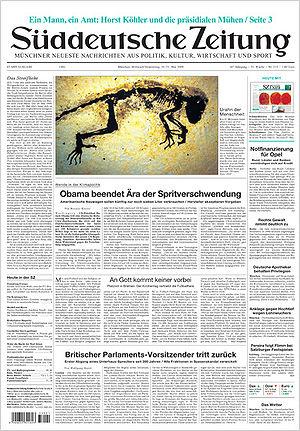
Le Süddeutsche Zeitung est, avec le Frankfurter Allgemeine Zeitung et Die Welt, un des trois plus grands quotidiens allemands. Créé à Munich en 1945, il est de tendance libérale de gauche.